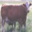
Label: cattle